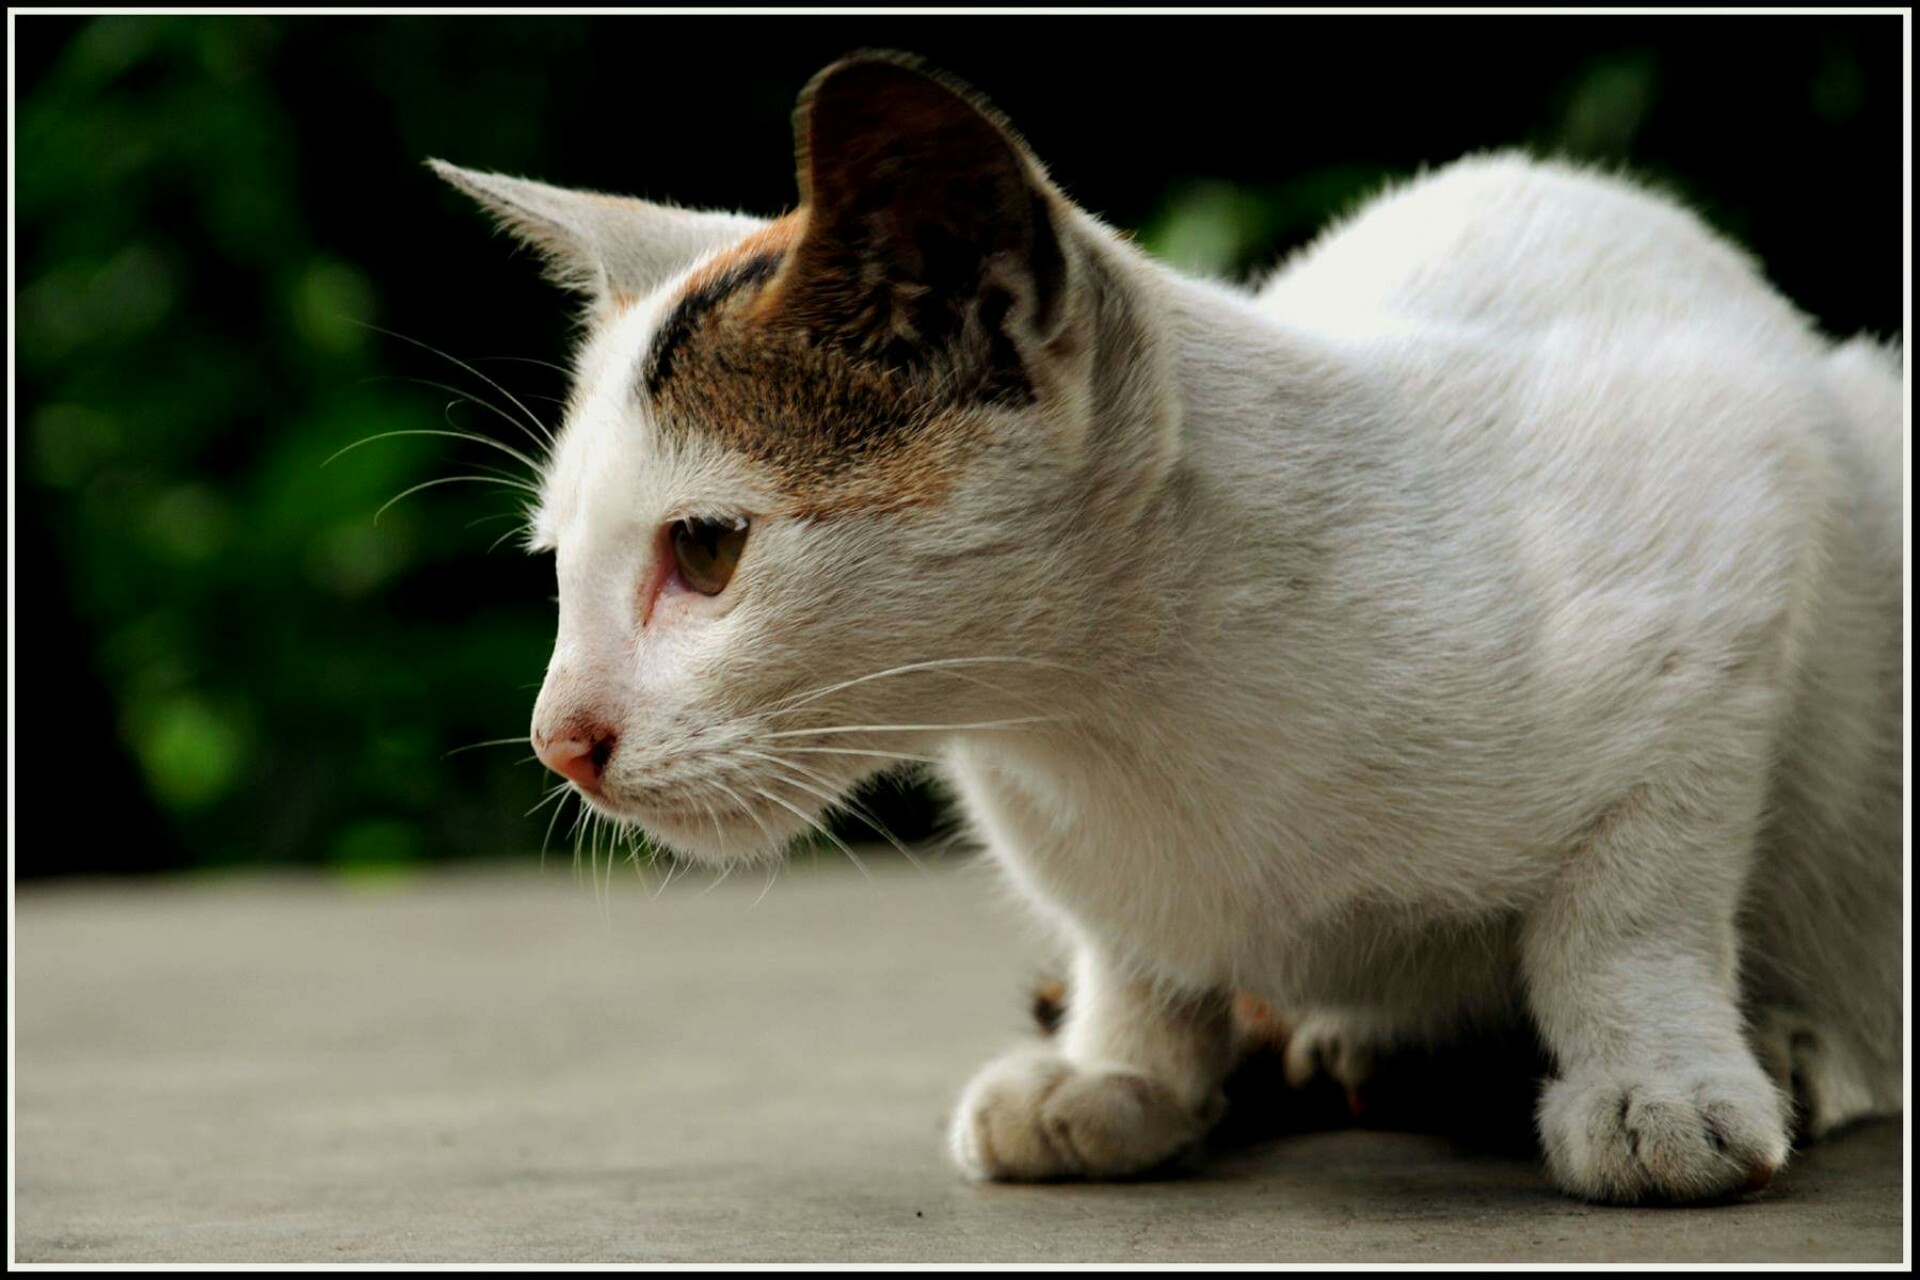
nature, cat, mammal, whiskers, small to medium sized cats, felidae, carnivore, aegean cat, snout, organism, photo caption, photography, domestic short haired cat, turkish van, asian